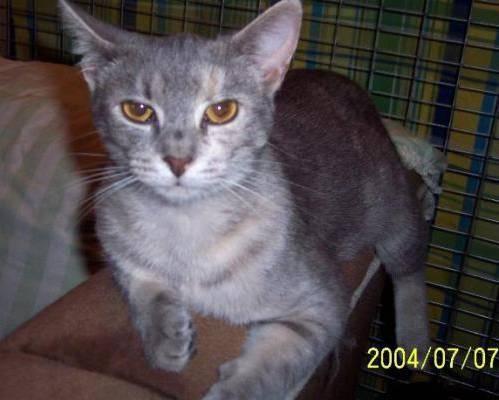
cat